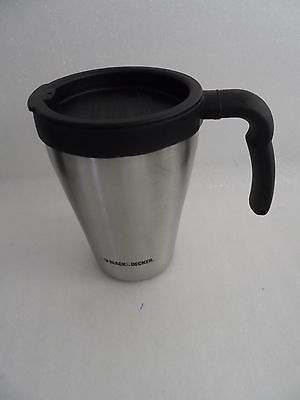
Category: coffee maker